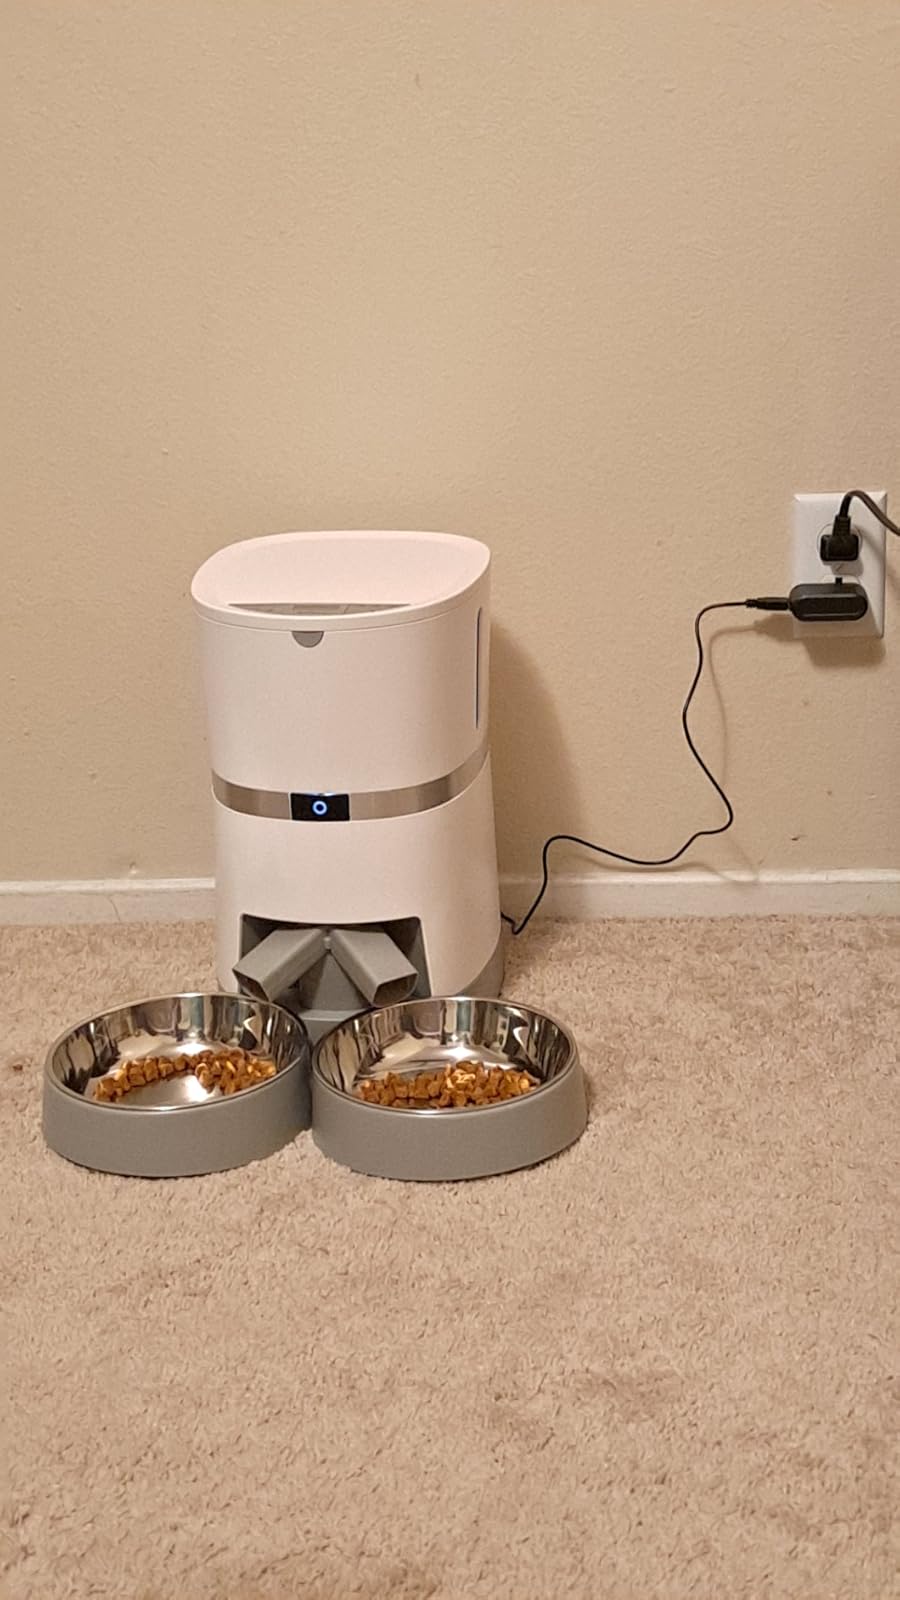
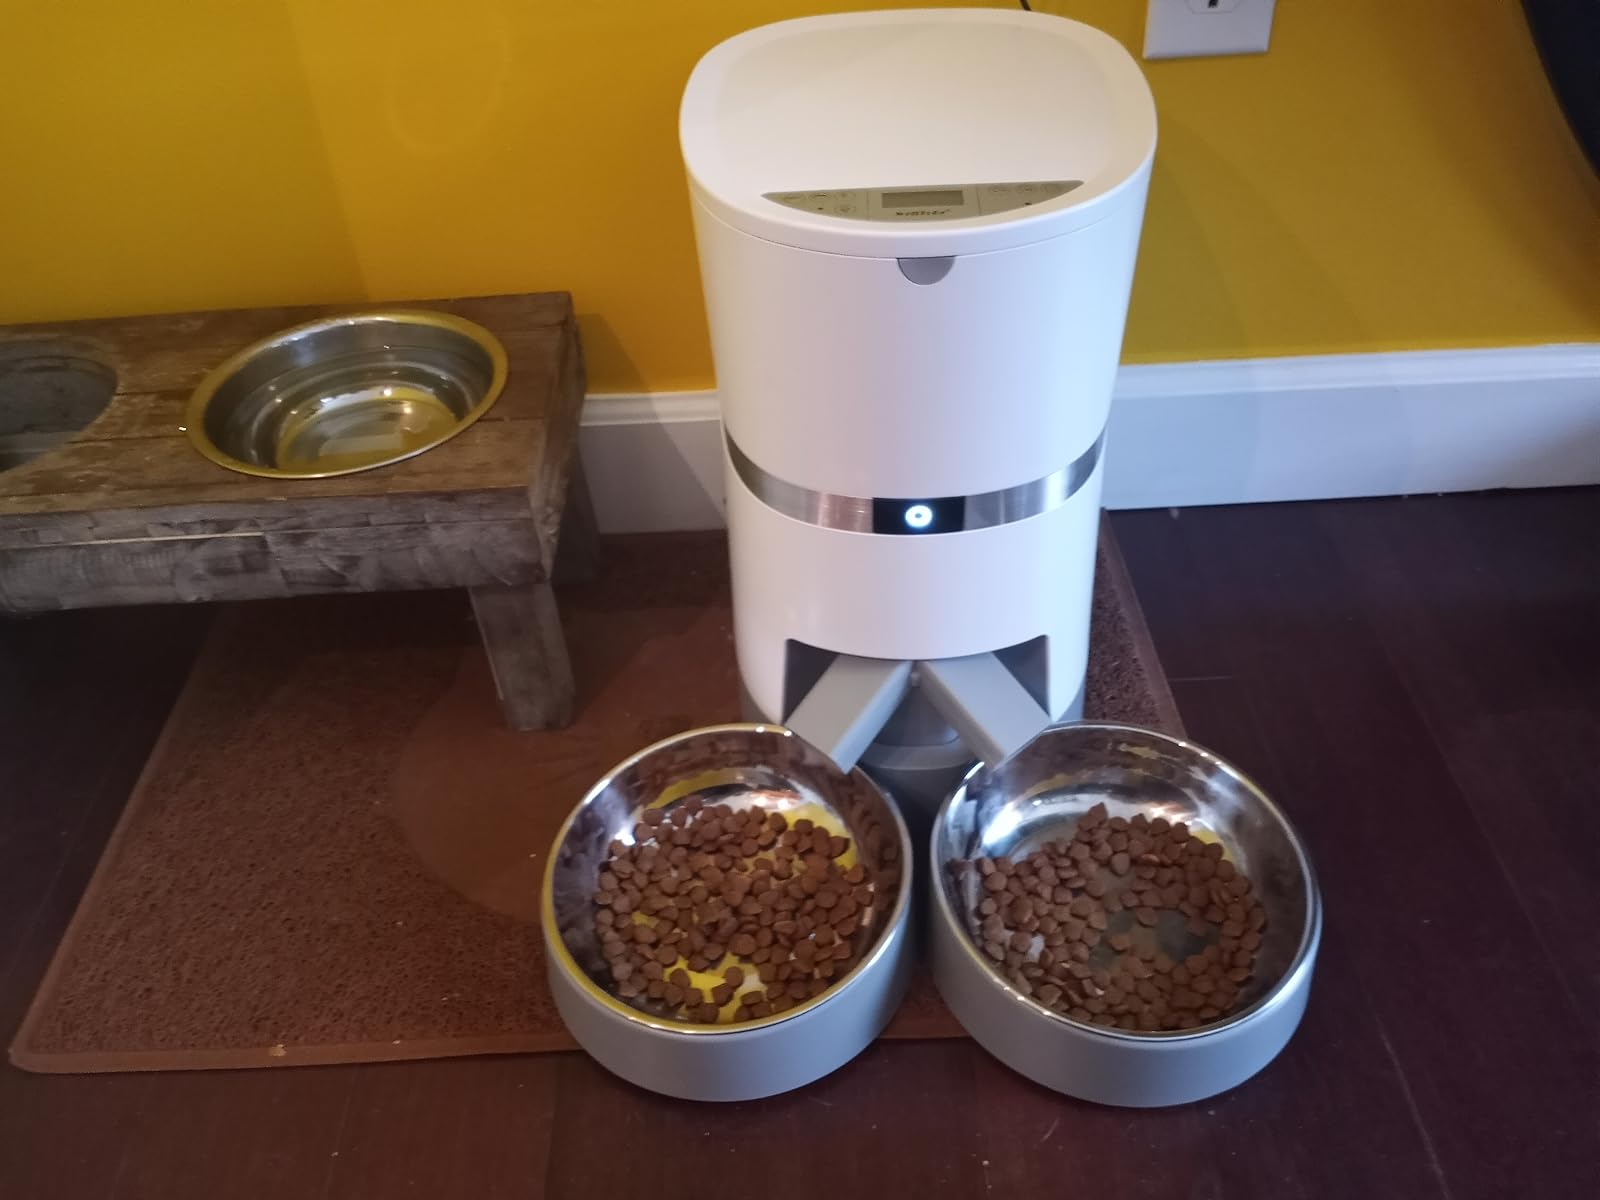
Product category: items_feeder
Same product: yes